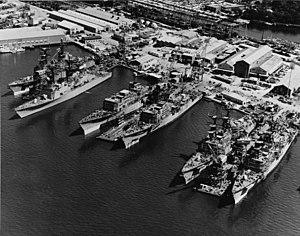
Le chantier naval Ingalls de Pascagoula est un important site de construction navale, situé à Pascagoula, dans l'État du Mississippi. Mis en service en 1938, ce chantier naval a été exploité par la société Ingalls Shipbuilding, puis, depuis 1961, par le groupe Litton Industries, racheté par Northrop Grumman en 2001.
La classe Spruance est une classe de destroyers de l'US Navy construits à partir de 1972. Trente et une unités ont été construites, la dernière étant retirée du service en 2005. Leur mission principale était d'escorter les groupes aéronavals et de les protéger contre les sous-marins adverses.